LoveLikeFire

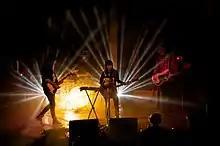
LoveLikeFire live in Portland, Oregon, March 27, 2008.

The band followed its debut album with the seven-track sophomore effort "An Ocean in the Air", which was released on August 28, 2007. The record brought further critical praise from publications such as "Spin" and "SF Weekly", and made several best-of-2007 album or single lists, including associate producer Andrew Ross Rowe at MTV News and Muhammad Asranur at "Ground Control Mag". The band recorded music videos for three of the album's tracks, "Wish You Dead," "From a Tower," and "I Will". The latter, a carnival-themed music video shot on 16 mm film and produced by Thomas Barndt and Samara St. Croix (Tom and Samara), was chosen as an Official Selection of SXSW 2008 Film Festival.